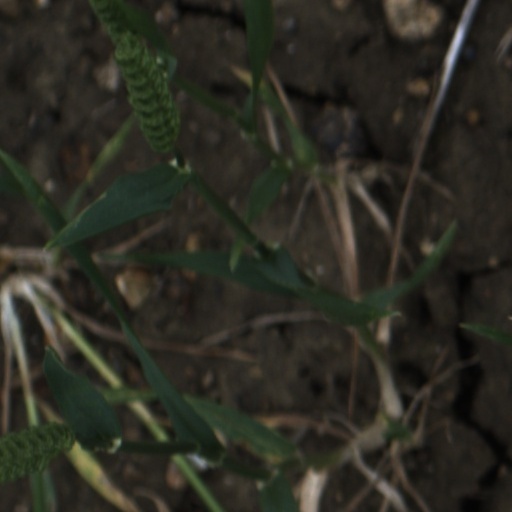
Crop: wheat